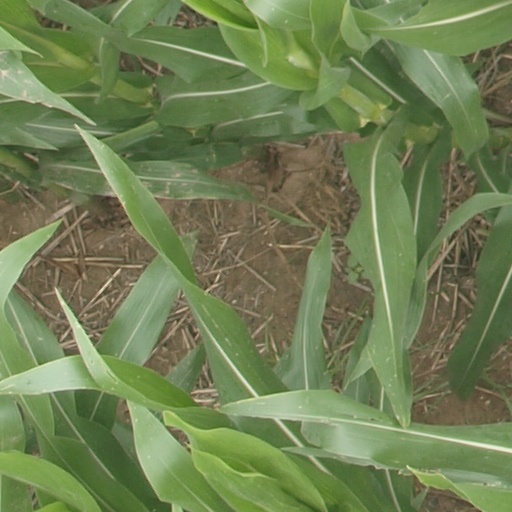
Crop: maize; corn